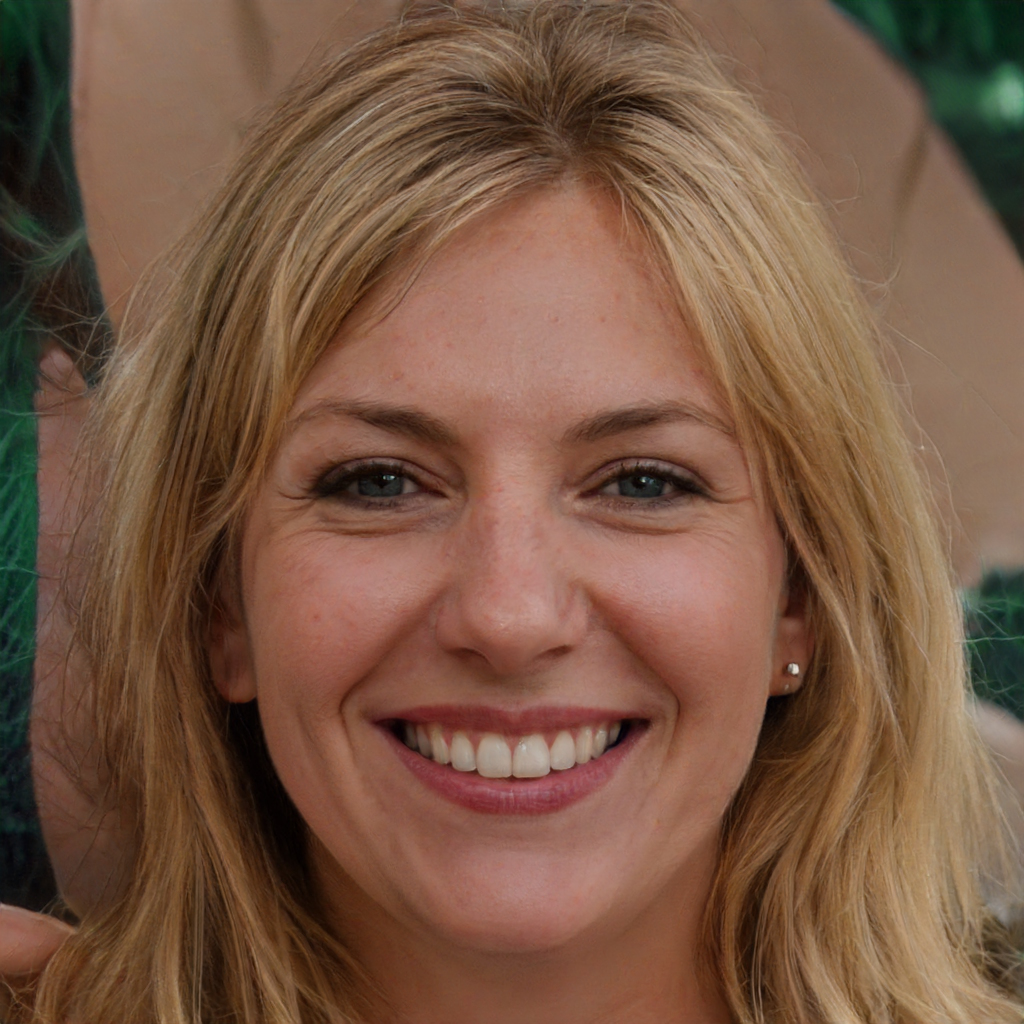
Gender: Female